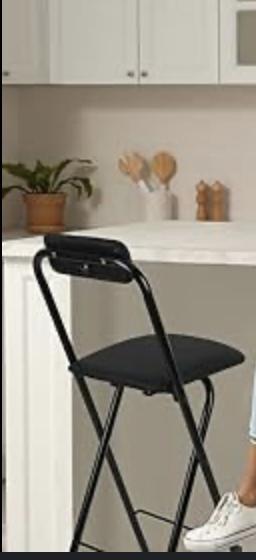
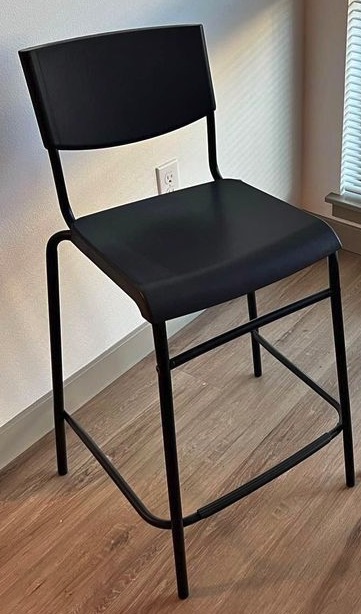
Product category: stool
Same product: no